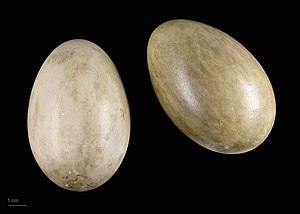
Stortrappe
Otis tarda
Stortrappe er en stor og tung fugl i ordenen trapper som placeres i sin egen slægt Otis.